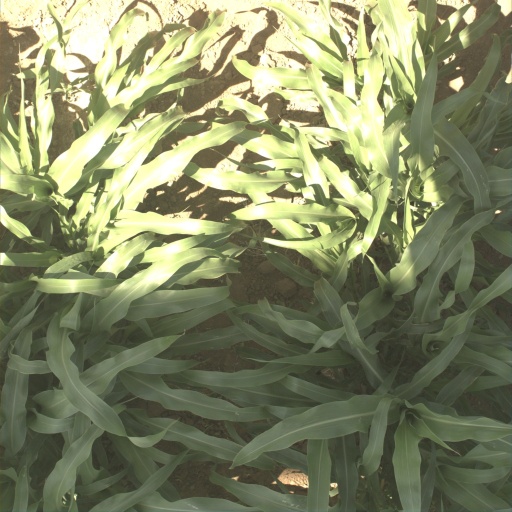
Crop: sorghum